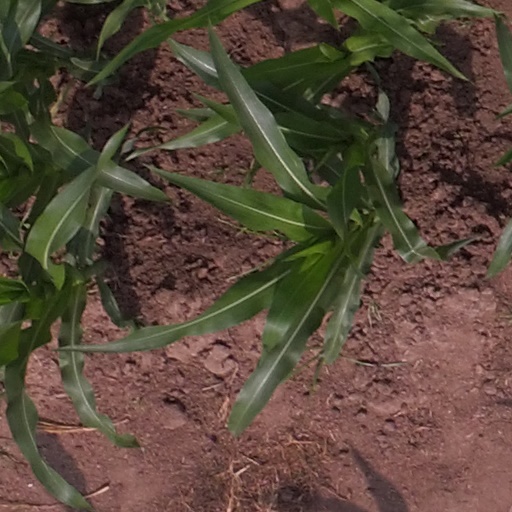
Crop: maize; corn